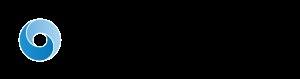
Le match AlphaGo - Lee Sedol est un match de cinq parties de go entre Lee Sedol, joueur professionnel sud-coréen considéré comme le meilleur joueur du monde au milieu des années 2000, et AlphaGo, un programme de go développé par Google DeepMind, qui s'est tenu entre le 9 et le 15 mars 2016 à Séoul. Le gagnant du match devait recevoir un million de dollars.